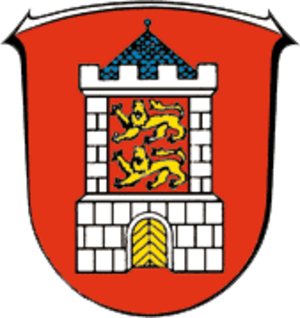
Bad Camberg est une municipalité allemande située dans l'arrondissement de Limbourg-Weilbourg et dans le land de la Hesse. Elle se trouve à 30 km au nord de Wiesbaden et à 44 km au nord-ouest de Francfort-sur-le-Main.